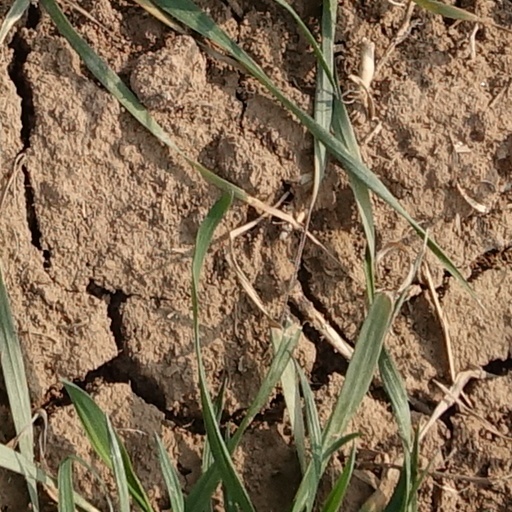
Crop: wheat